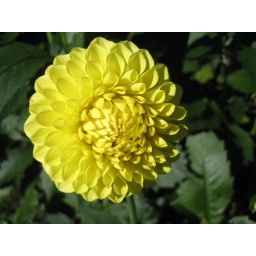
Power bloomer in vivid golden yellow 3 inch miniballs on good stems. 4 ft tall and very wide plant.